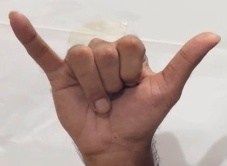
ASL sign: Y